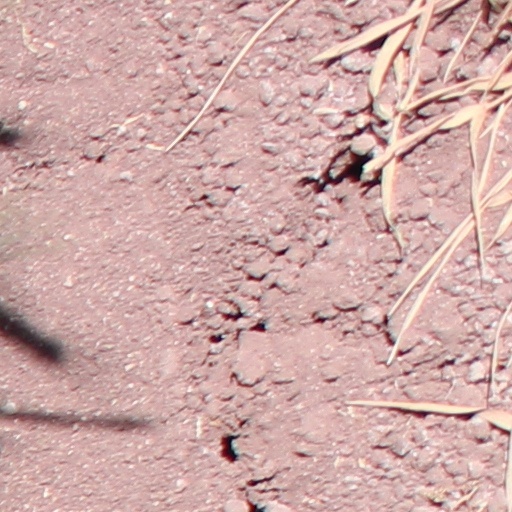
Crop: wheat